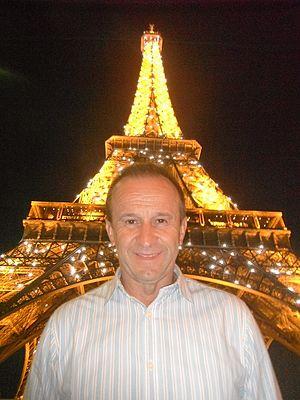
Dragan Đokanović est un médecin et homme politique de Bosnie-Herzégovine, né le 20 avril 1958 à Sarajevo. Spécialiste en pédiatrie; il travaille au service de néonatologie du CHU de Sarajevo. Il est le fondateur et président de Parti démocratique des fédéralistes.